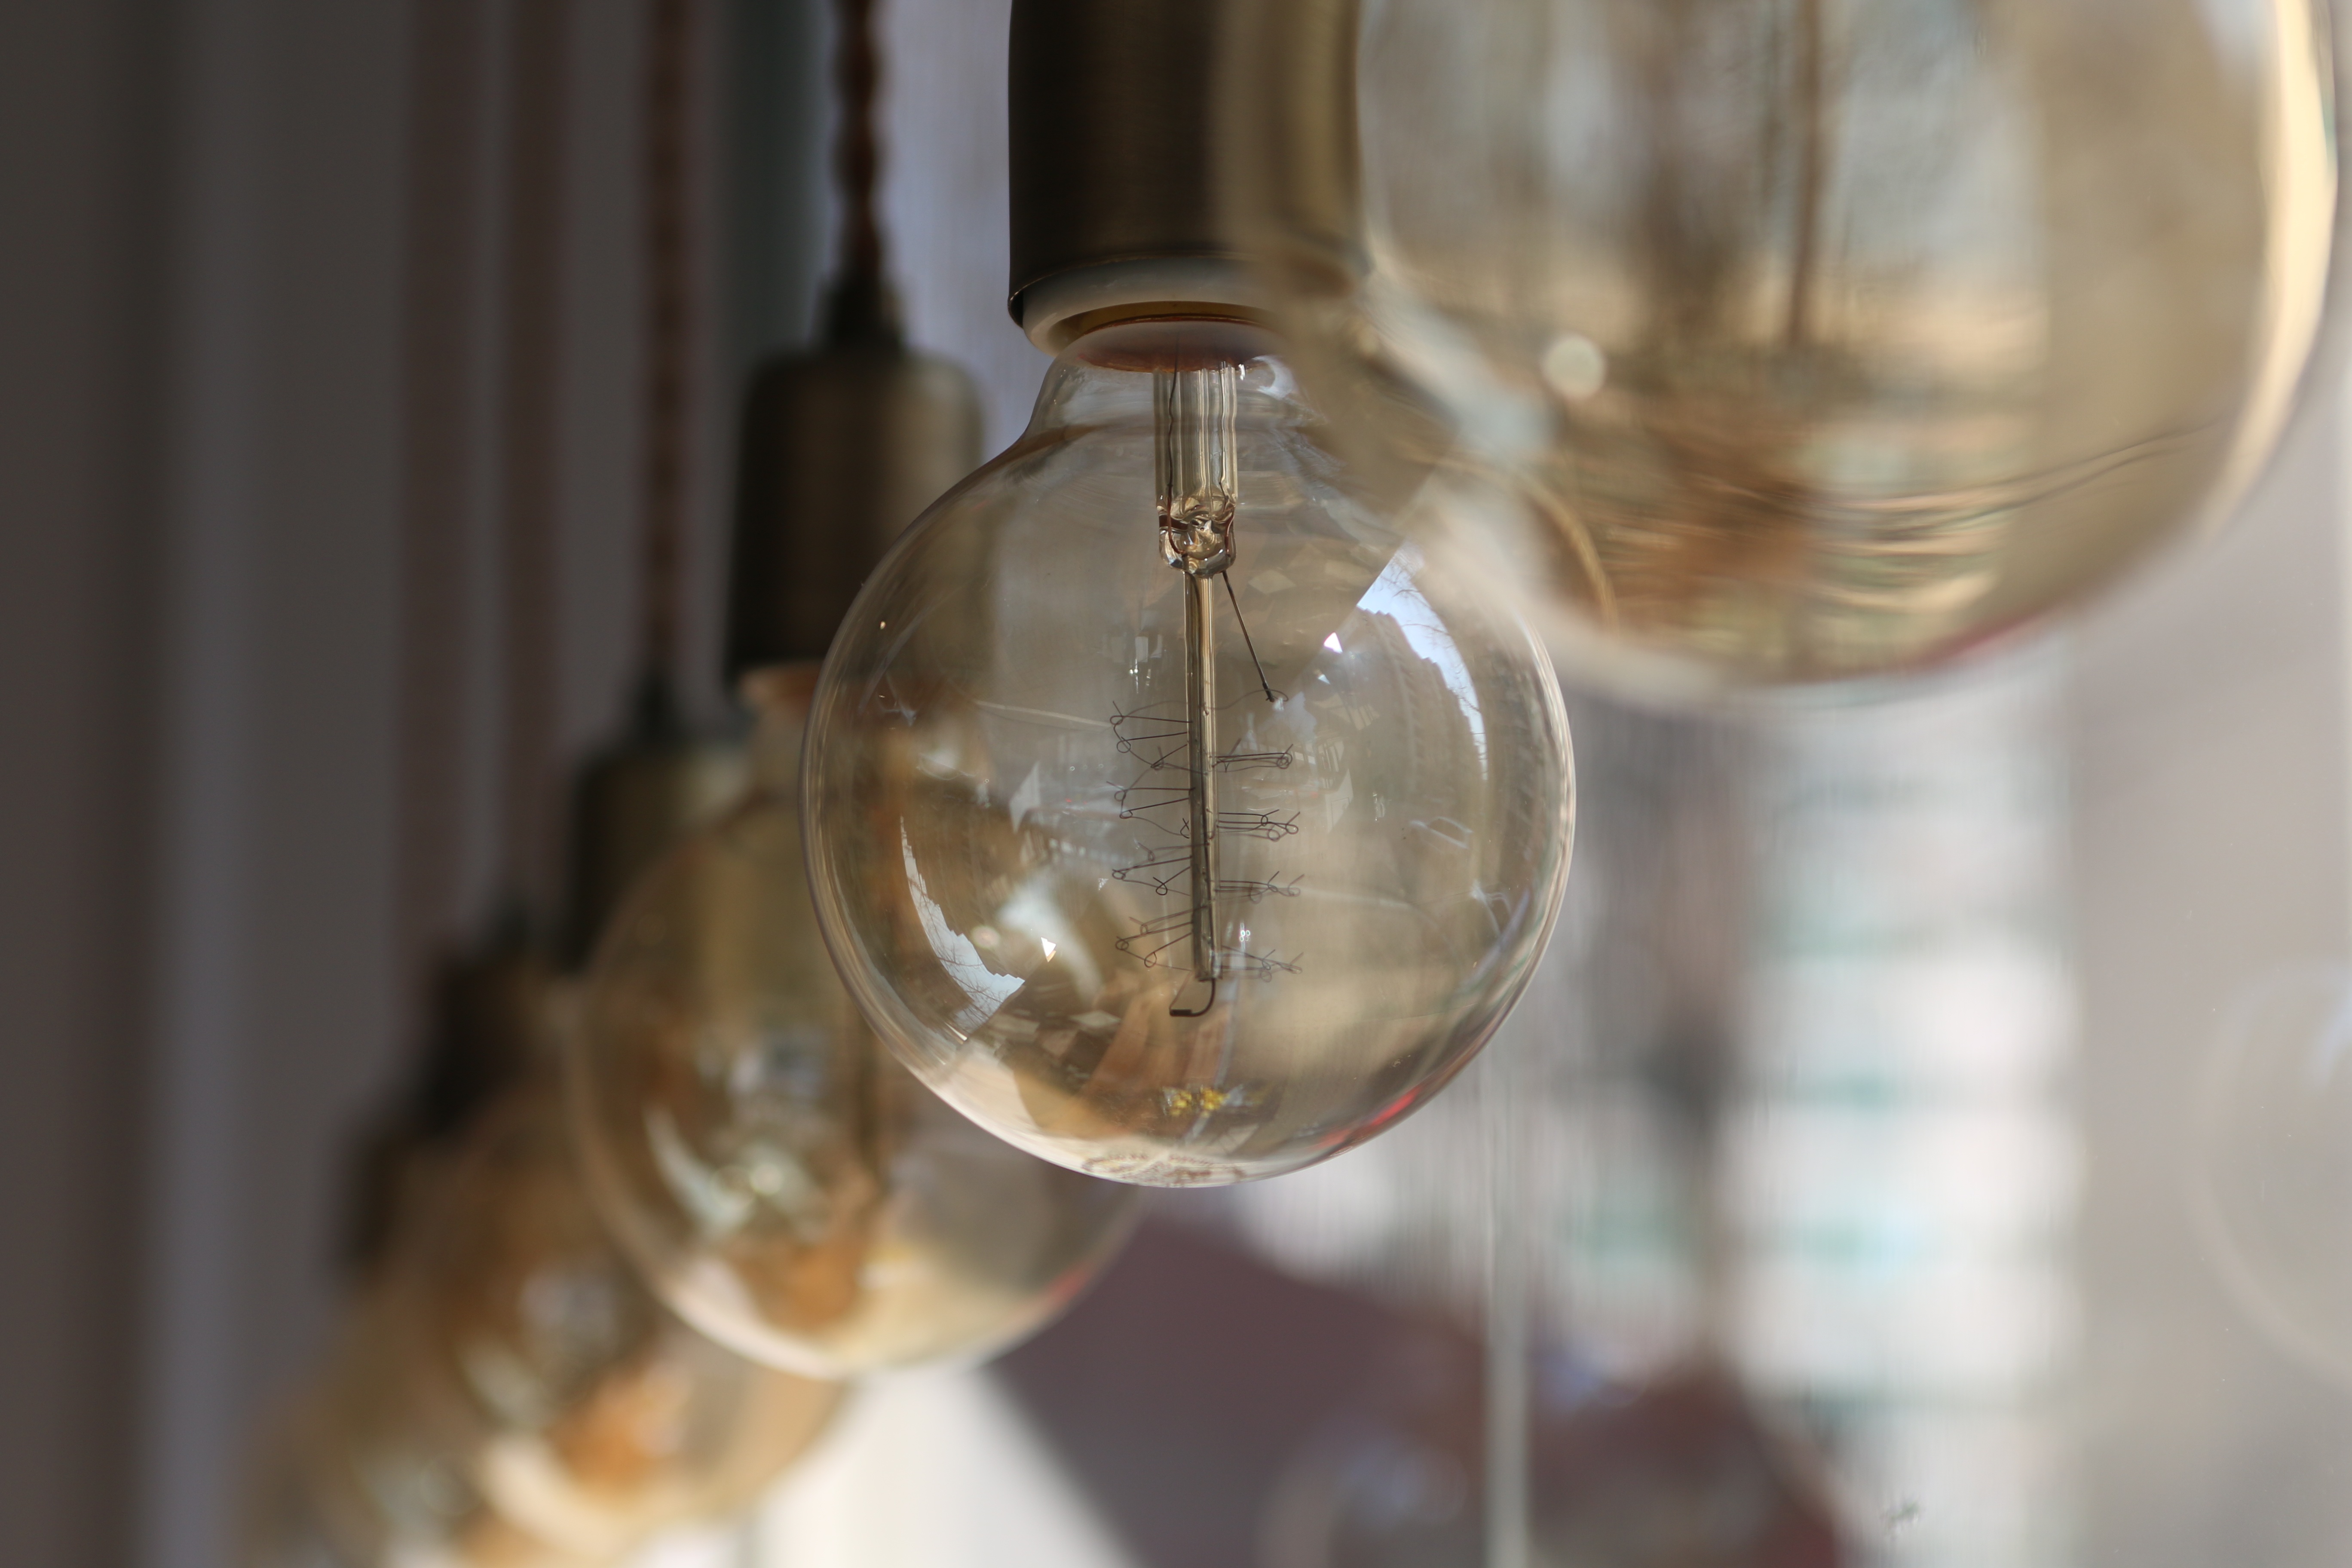
cafe, wine, glass, drink, bottle, light bulb, lighting, filament, alcohol, wine bottle, wine glass, whisky, champagne, electric, alcoholic beverage, distilled beverage, drinkware